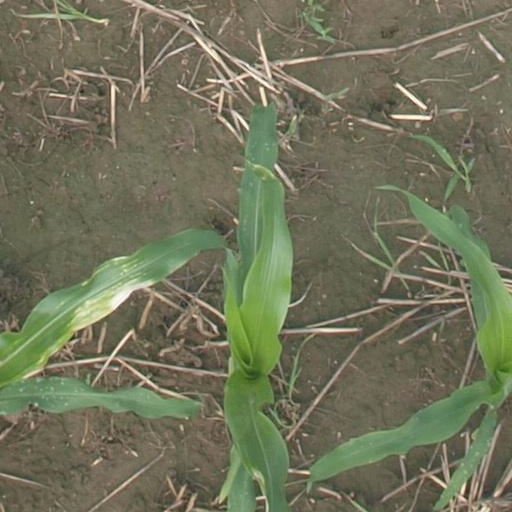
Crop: maize; corn